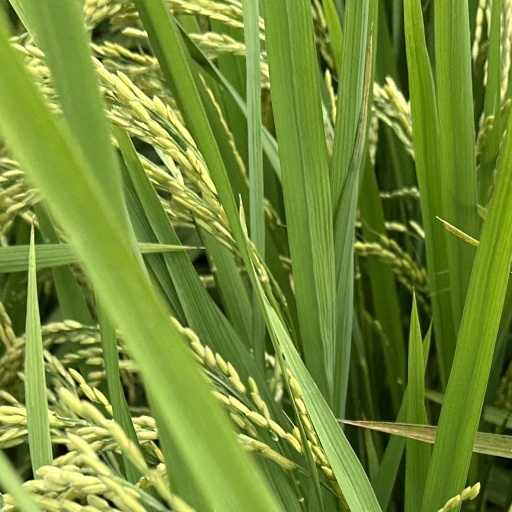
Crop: rice